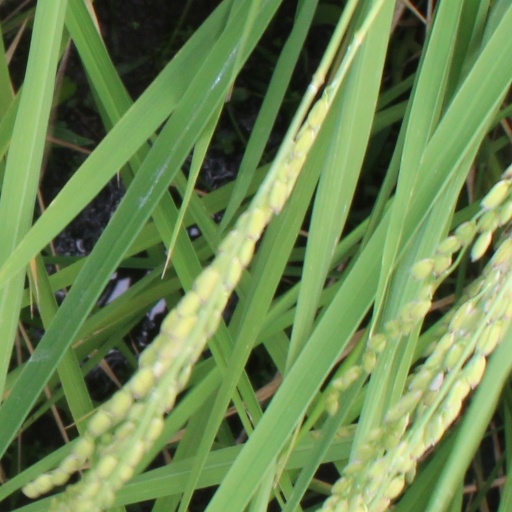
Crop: rice